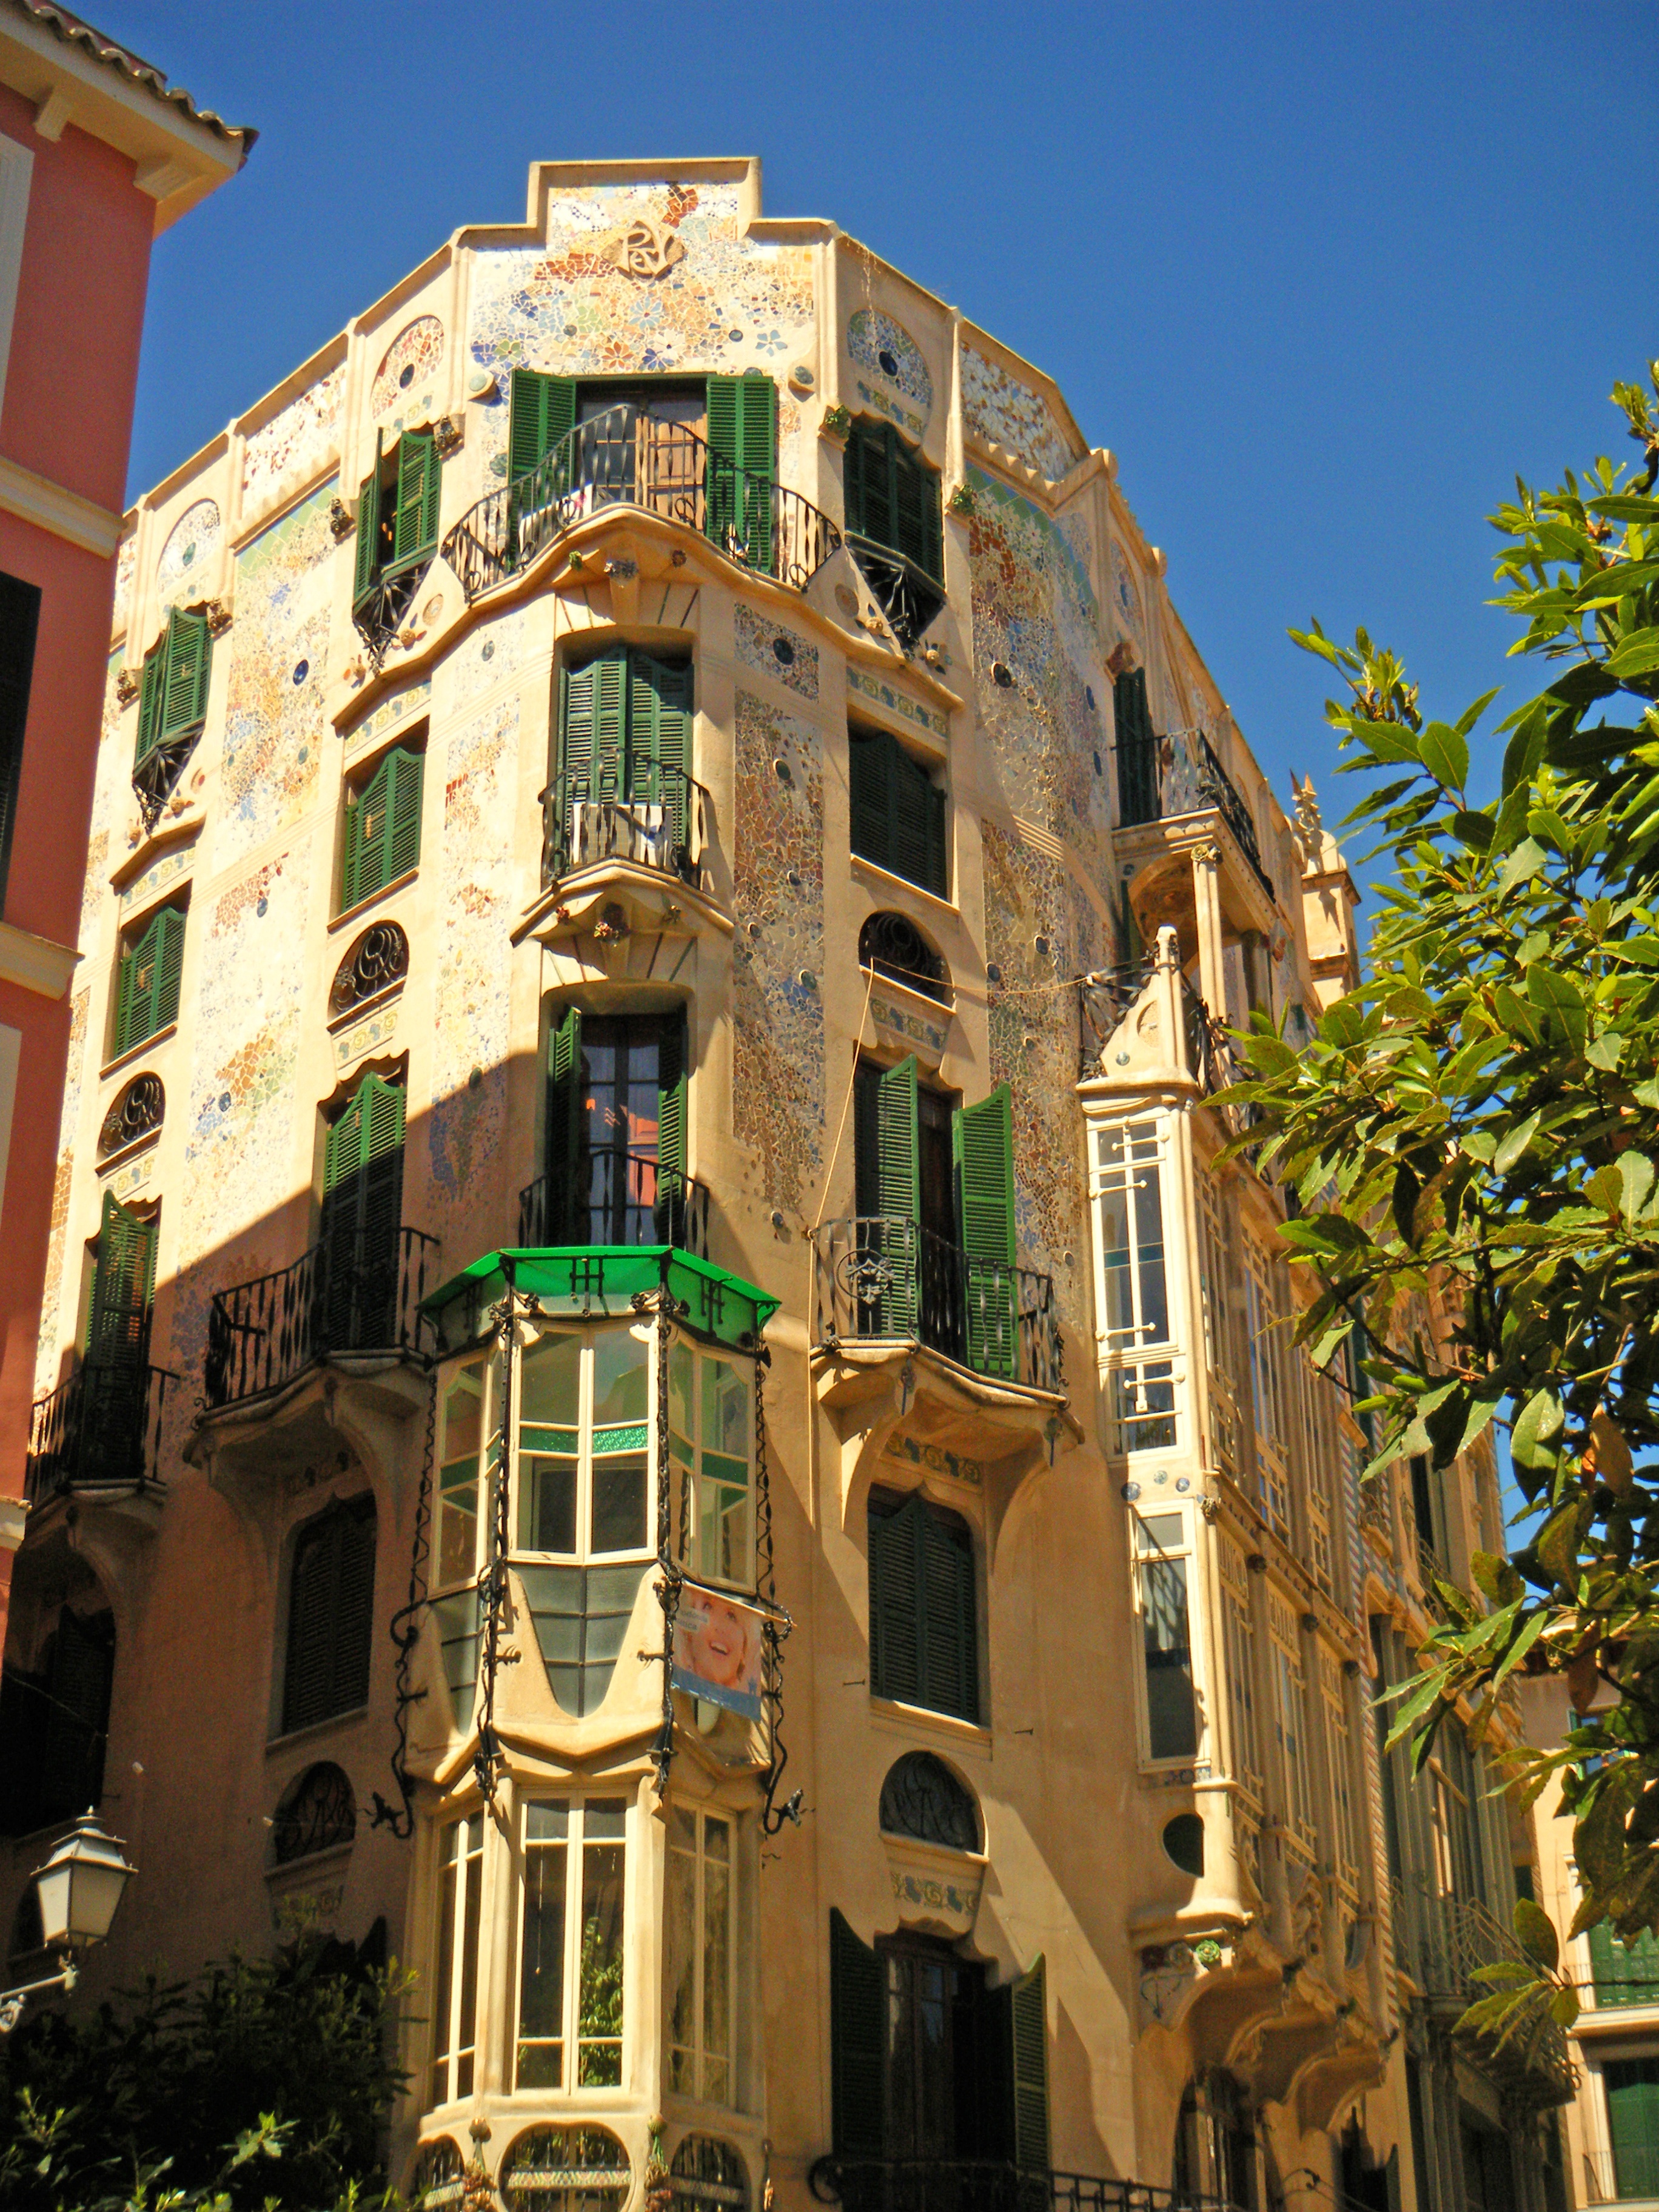
architecture, street, mansion, house, town, building, palace, city, balcony, landmark, facade, tourism, apartment, spain, tour, shutters, townhouses, estate, kamienica, majorca, ornaments, decorating, palma, neighbourhood, the stones, spacer, the window, multi family building